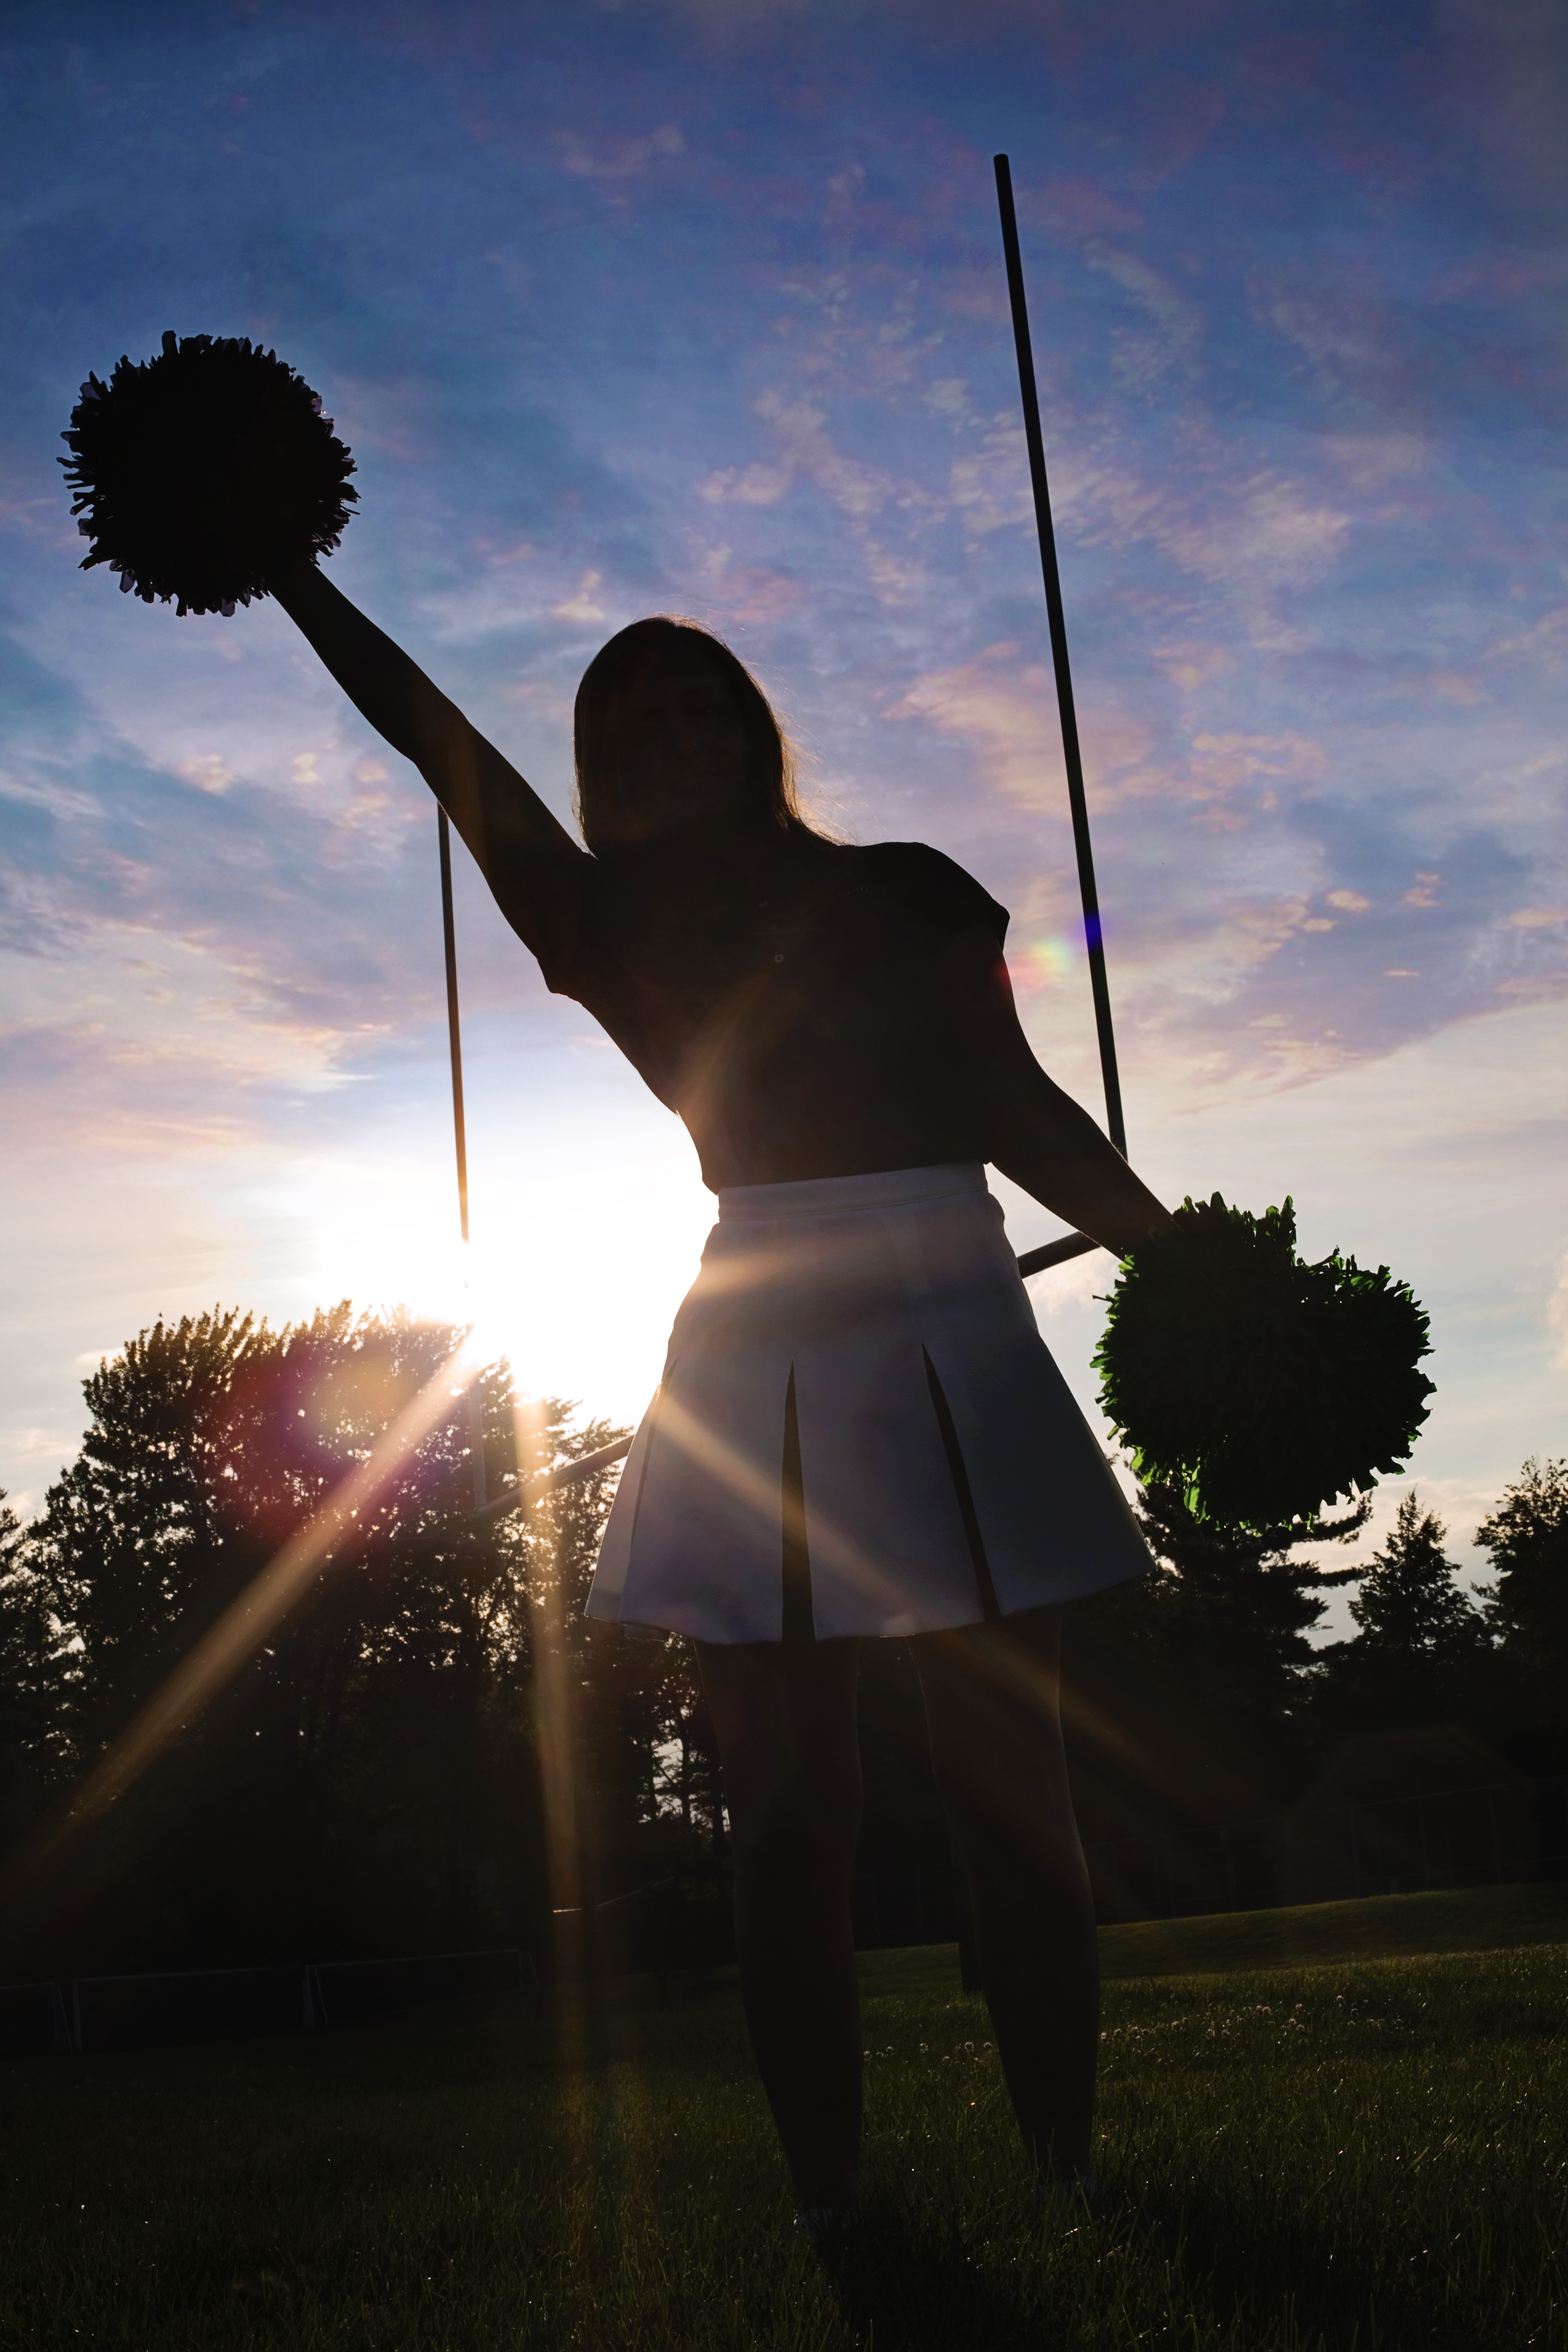
tree, silhouette, light, cloud, sky, girl, woman, sunset, sunlight, morning, wind, statue, evening, darkness, street light, image, cheerleader, atmosphere of earth